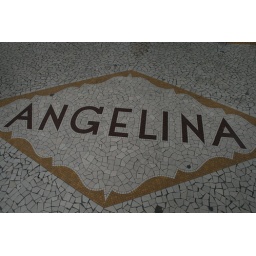
sidewalk sign in front of restaurant